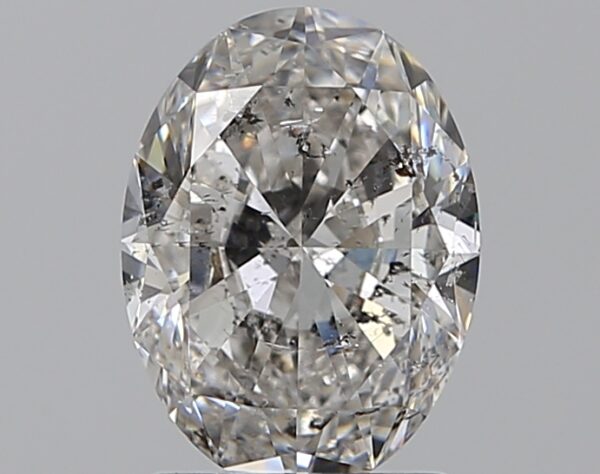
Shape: oval
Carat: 1.51
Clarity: SI2
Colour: G
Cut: EX
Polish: EX
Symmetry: EX
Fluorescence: VSL
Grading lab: IGI
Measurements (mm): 8.71 x 6.49 x 3.77